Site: brandenburg
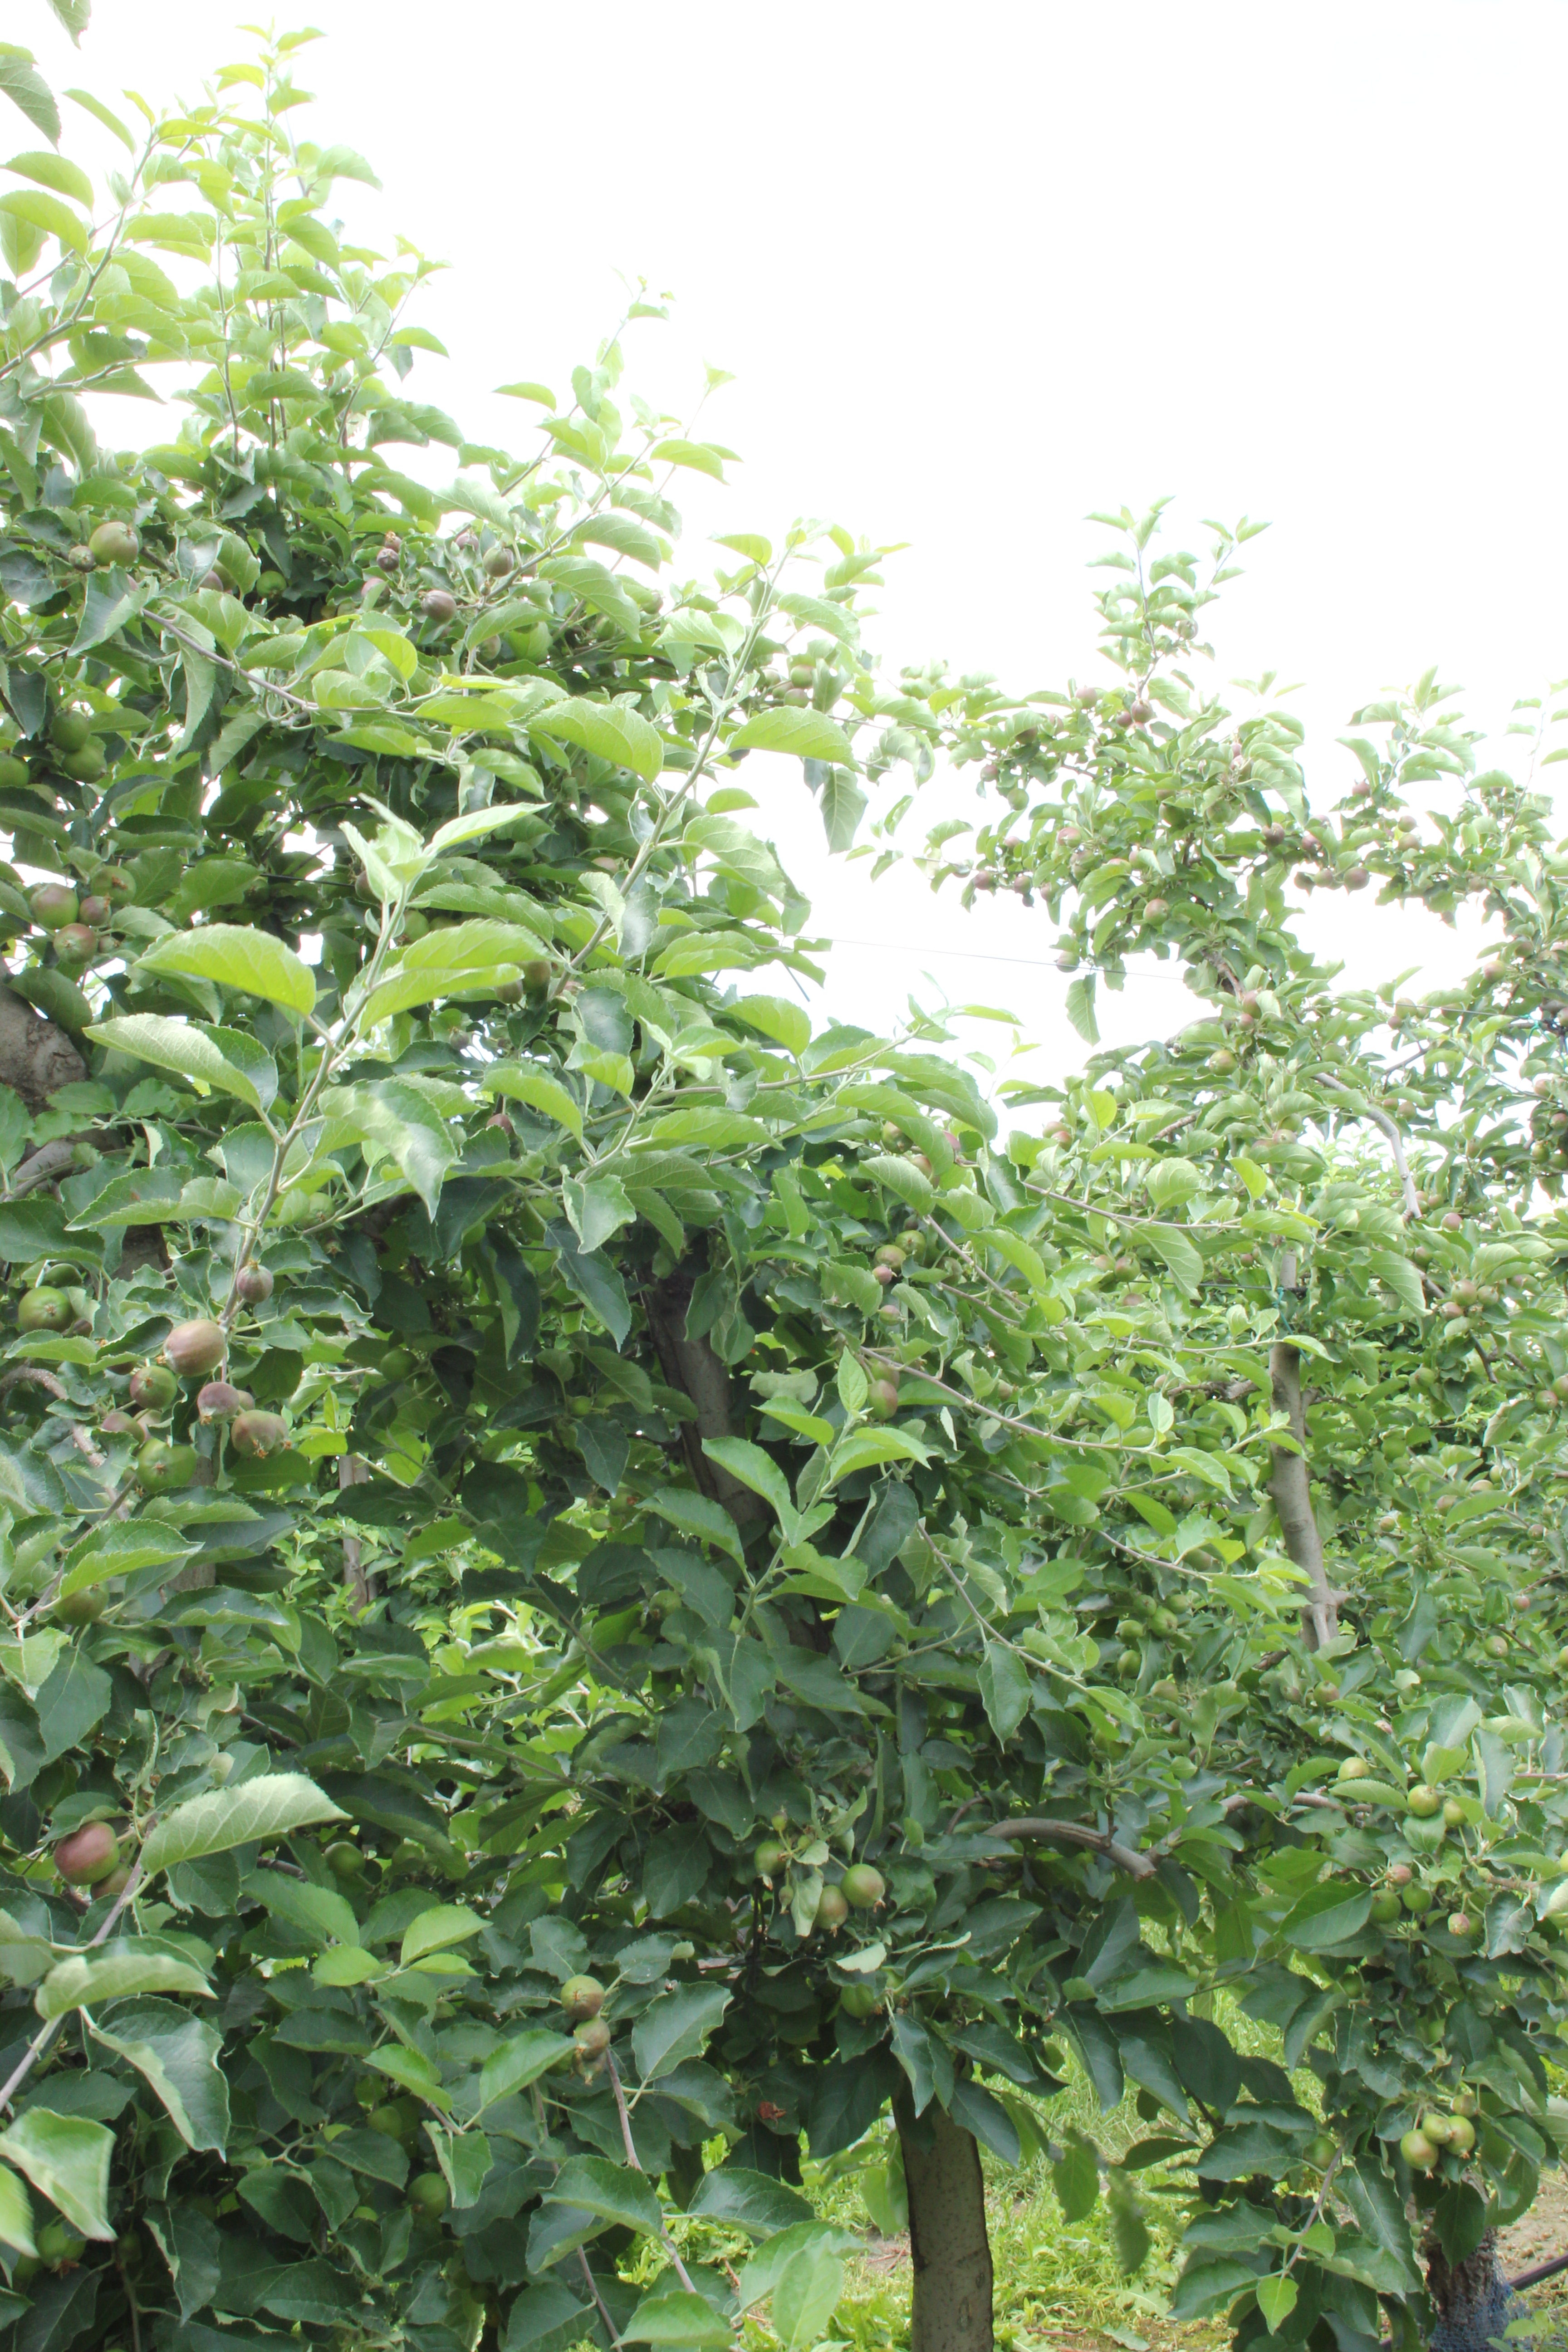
Growth stage (BBCH 73): Development of fruit